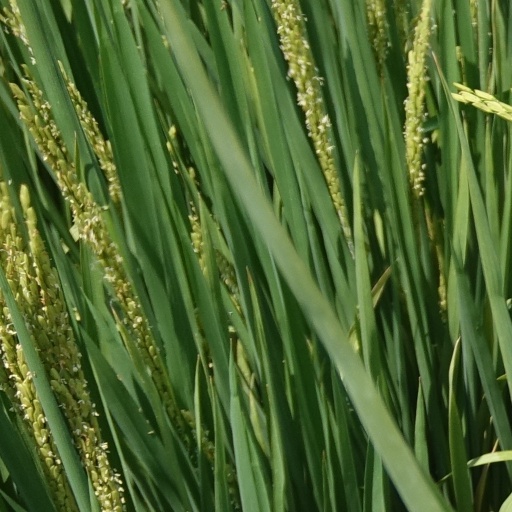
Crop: rice